Cosmographiae Introductio

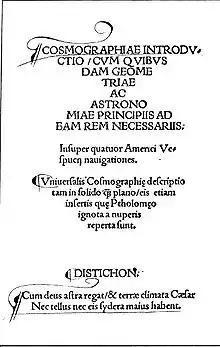
Title page of "Cosmographiae Introductio"

Cosmographiae Introductio ("Introduction to Cosmography"; Saint-Dié, 1507) is a book that was published in 1507 (both times on April the 25th and on August the 29th, each time in two different ways, producing three different title pages), to accompany Martin Waldseemüller's printed globe and wall-map ("Universalis Cosmographia"). The book and map contain the first mention of the term 'America'. Waldseemüller's book and maps, along with his 1513 edition of Ptolemy’s "Geography", were very influential and widely copied at the time.